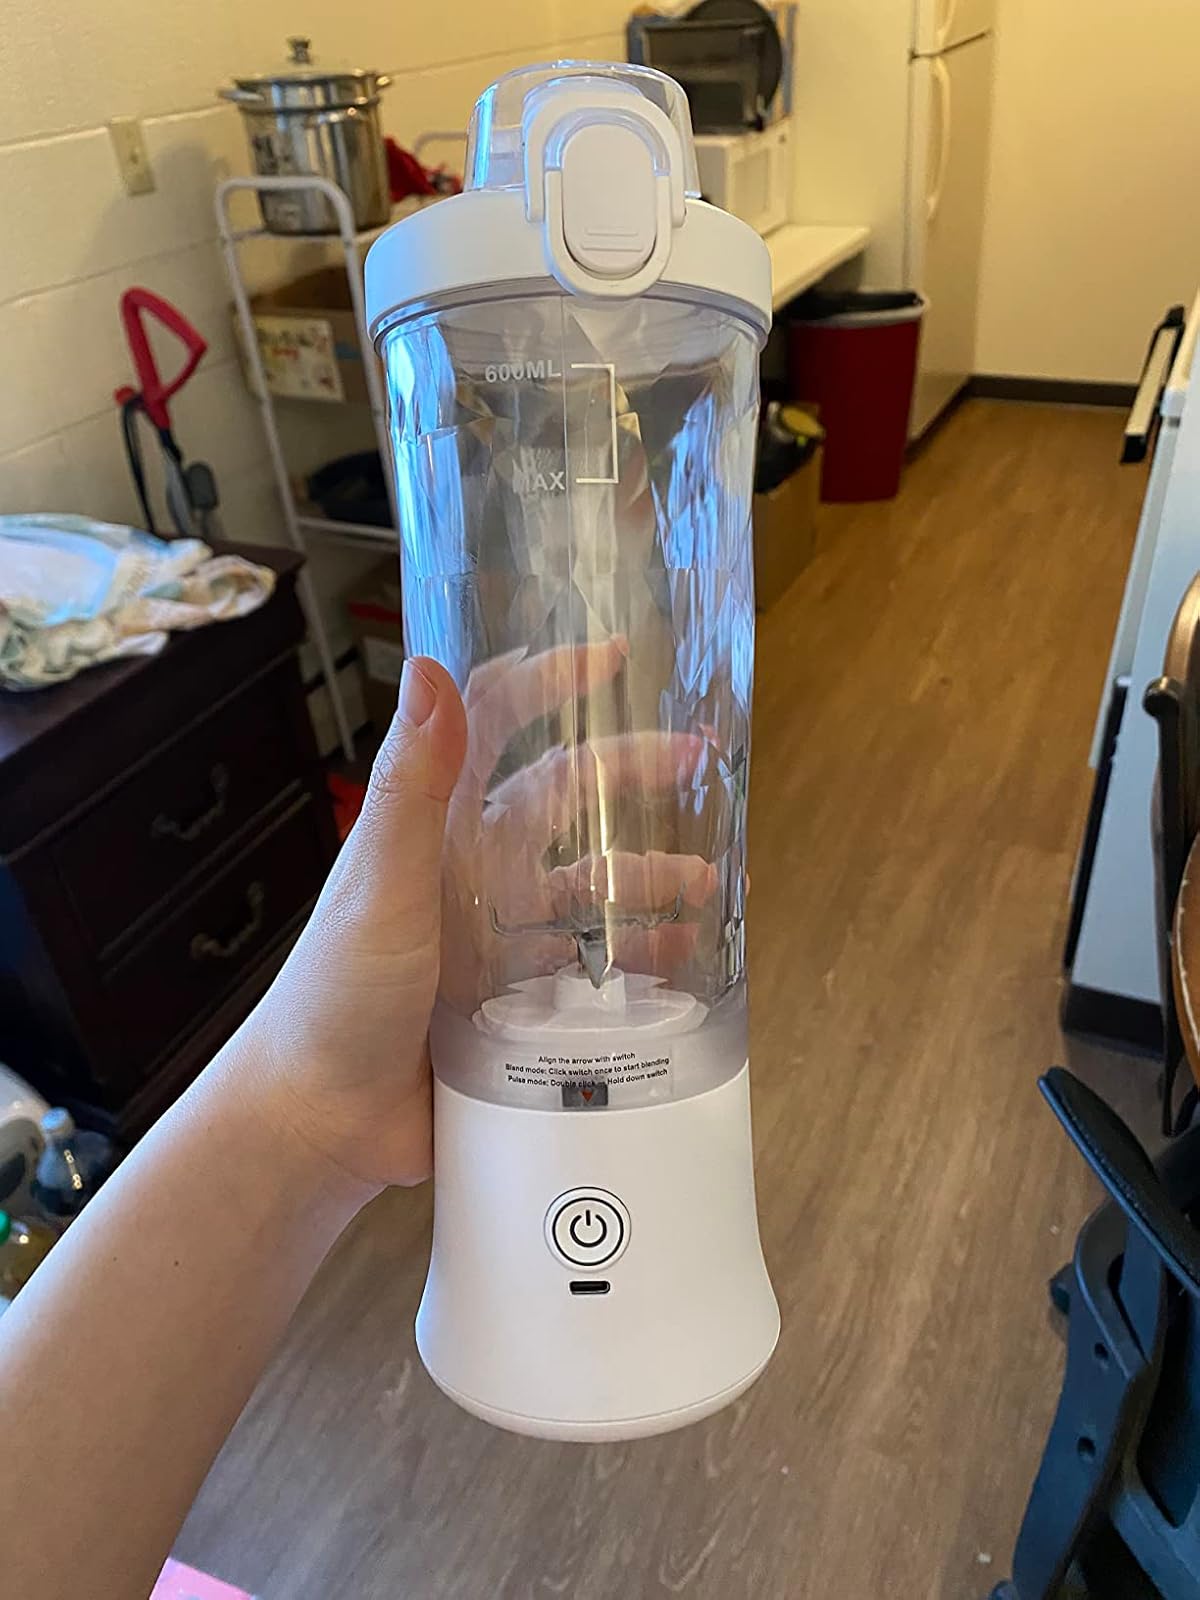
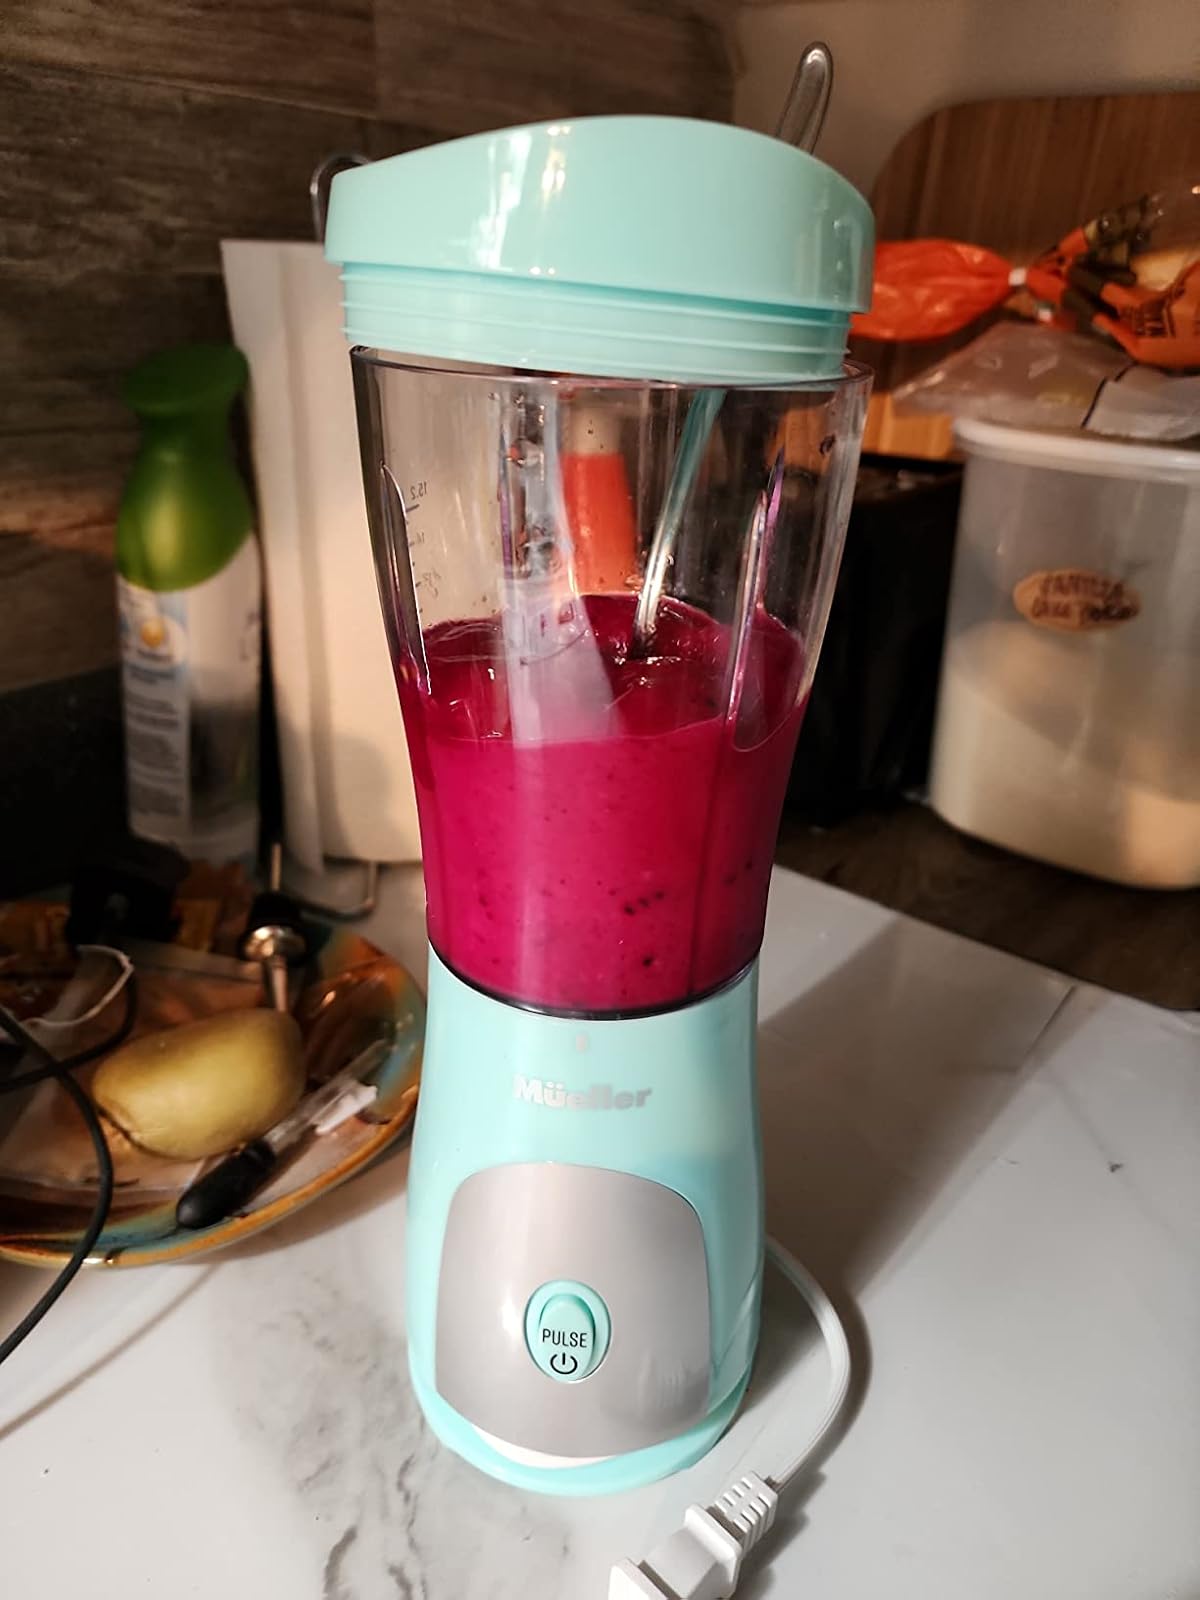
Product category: items_blender
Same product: no